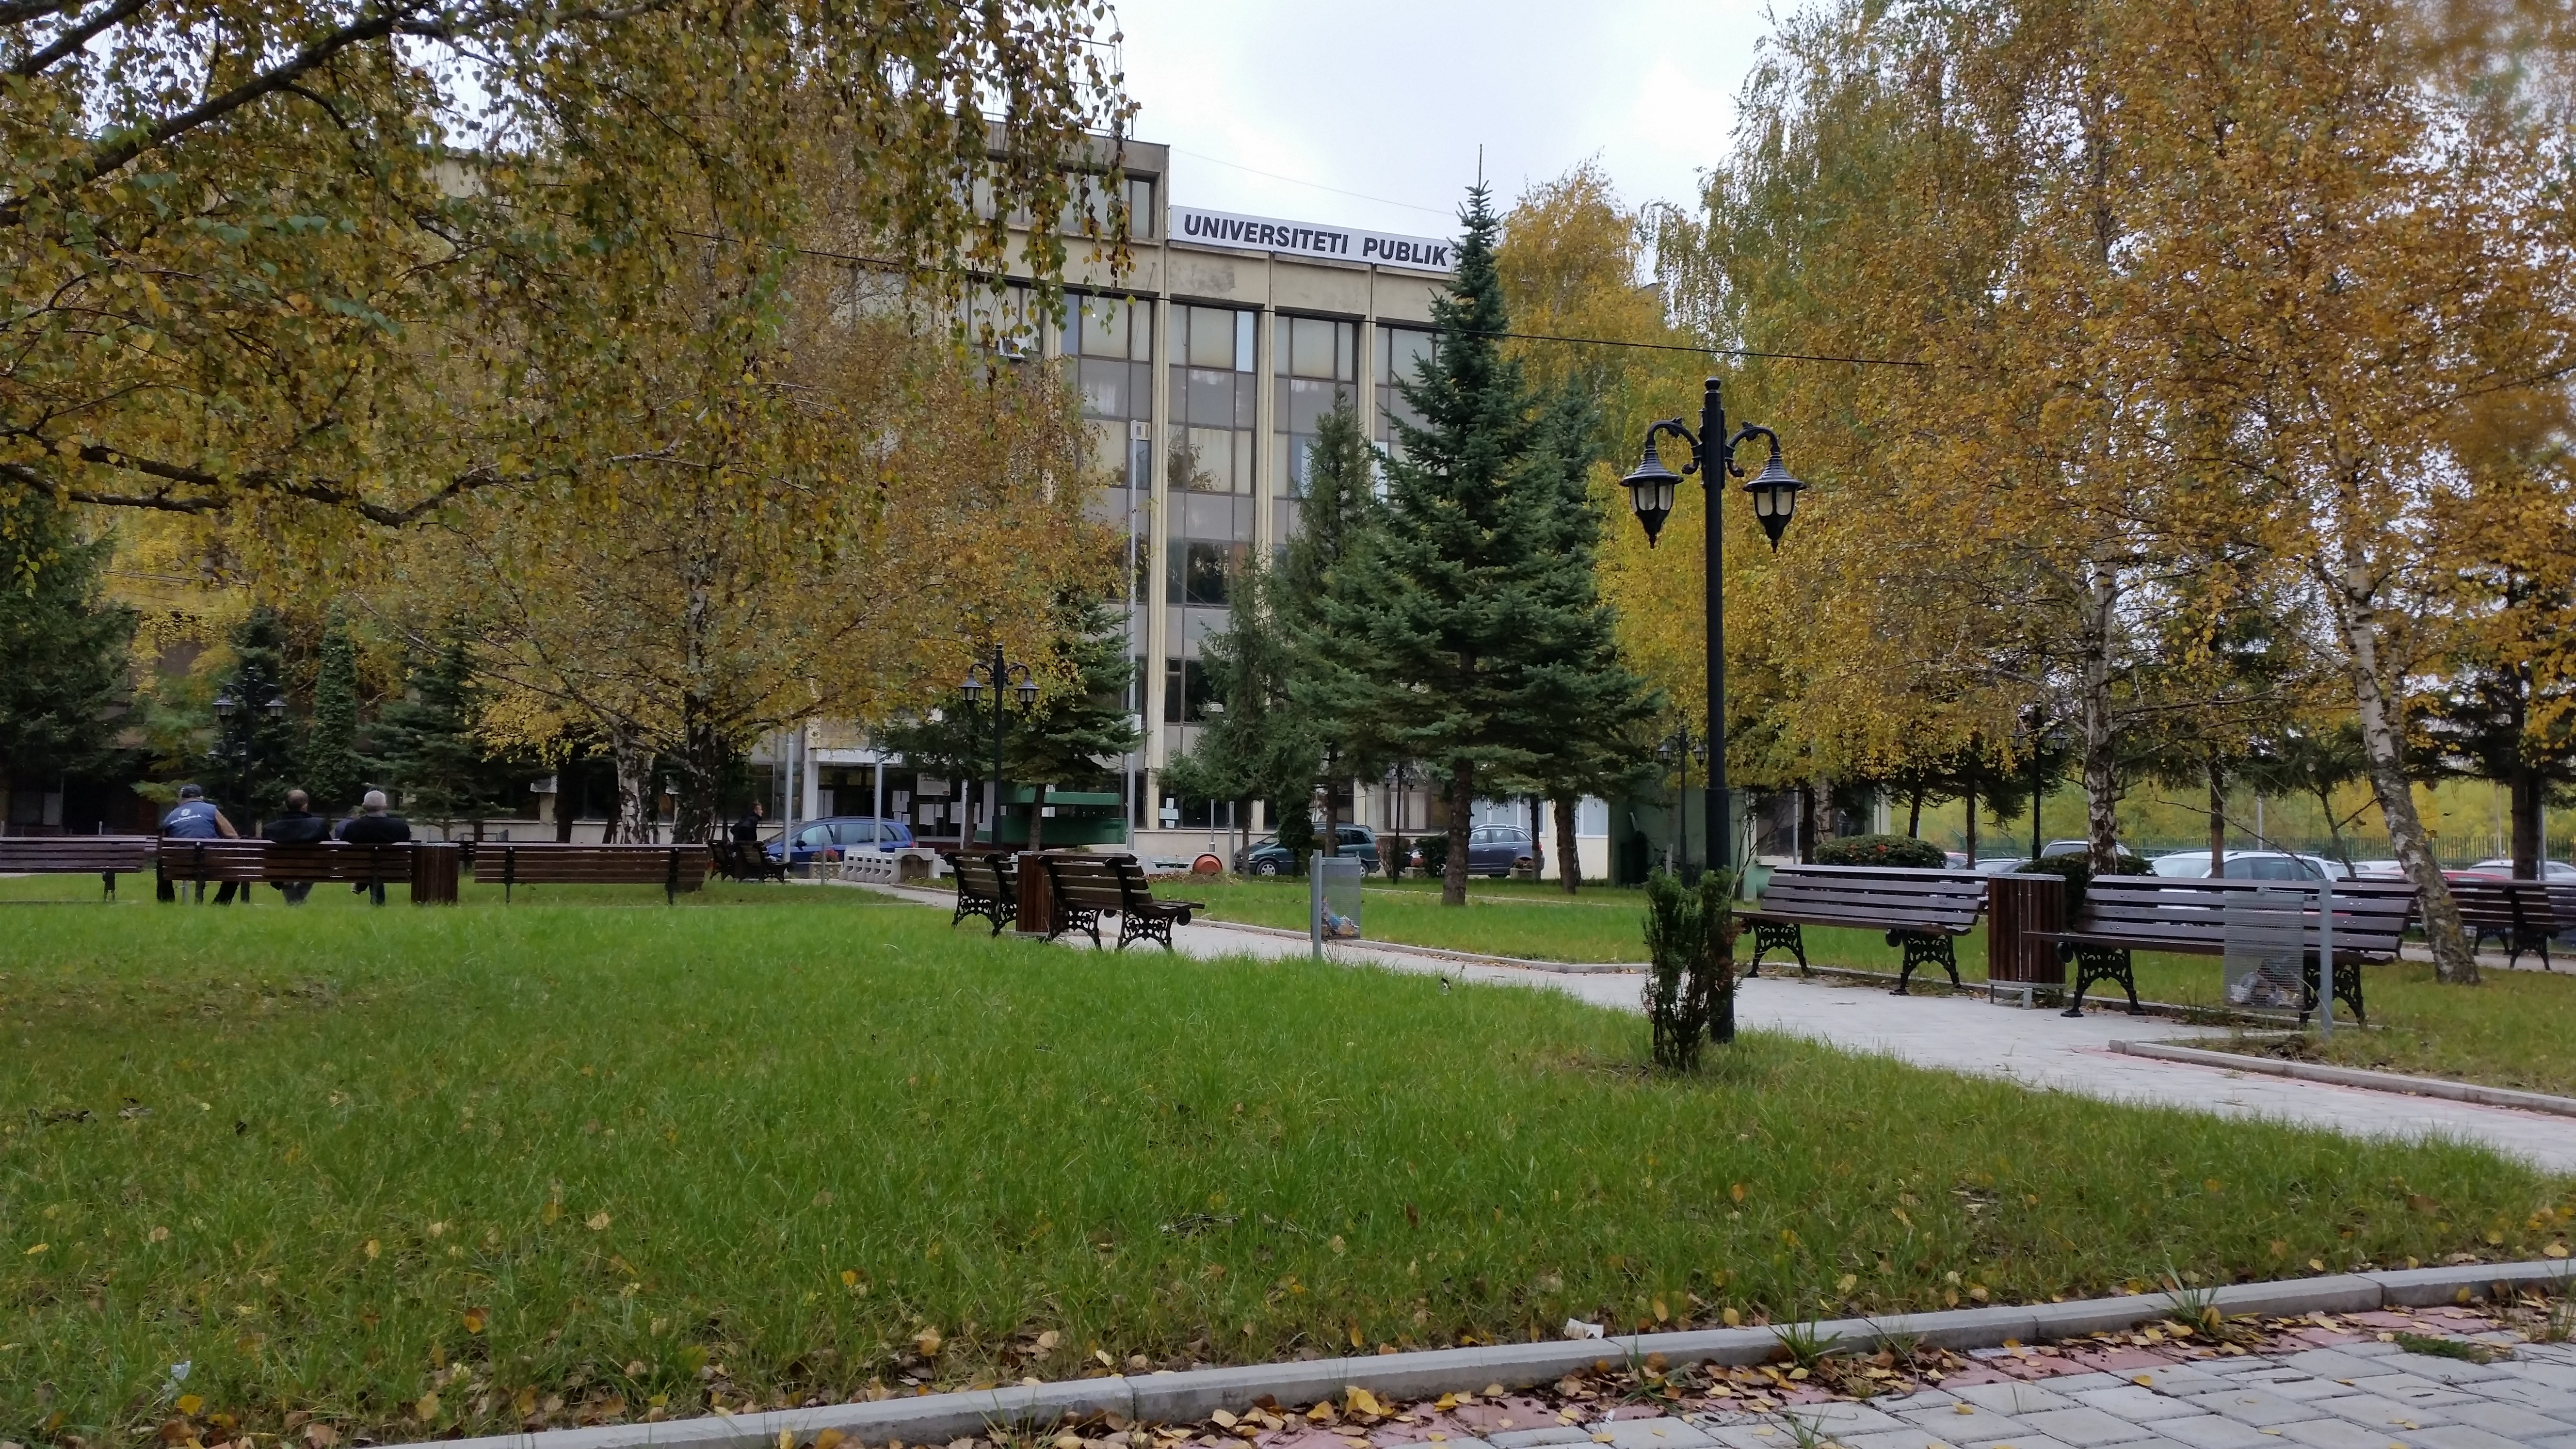
tree, city, downtown, transport, suburb, park, waterway, public space, campus, estate, neighbourhood, residential area